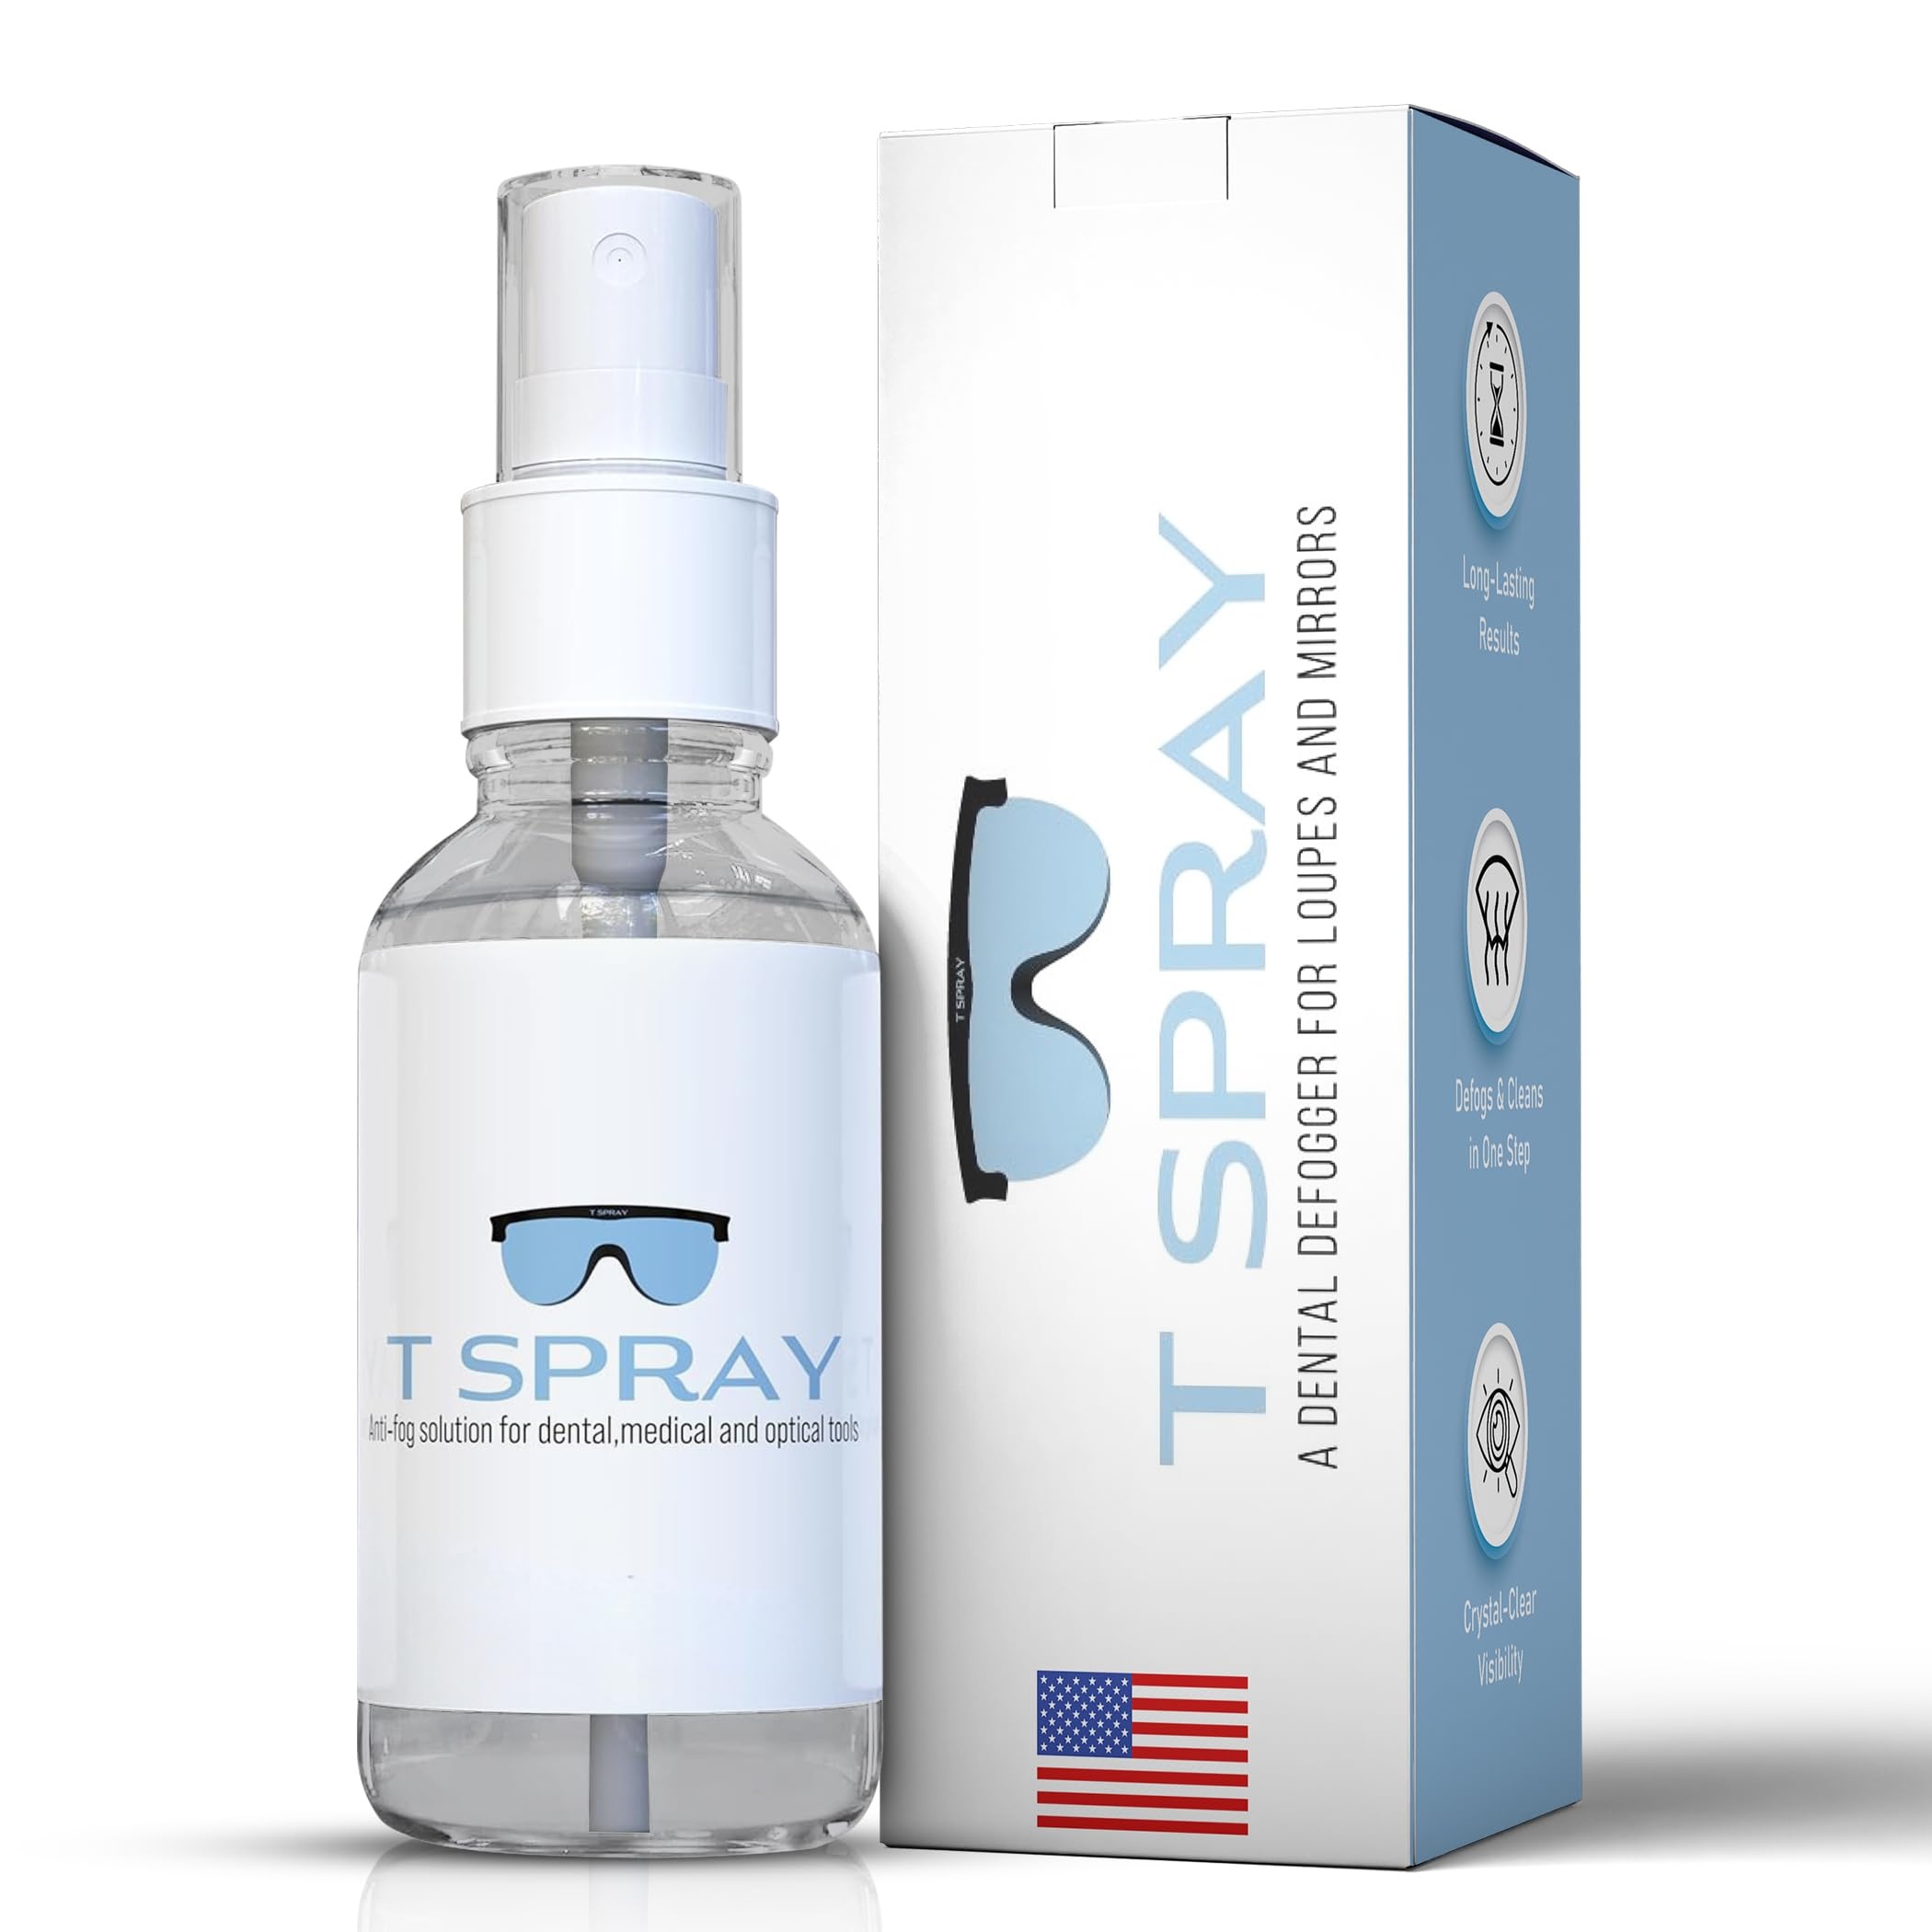
T-Spray Anti Fog Spray - Professional-Grade Anti-Fog Spray for Glasses, Dental Loupes, Hockey mask, Motorcycle Visor, Snorkel Mask, Swim Goggles - Reef-Safe and Eyeglasses Cleaner - Made in USA - 2oz
Brand: Dr. Taylor Store
Category: Health & Beauty > Personal Care > Vision Care > Eyewear Accessories > Eyewear Lens Cleaning Solutions